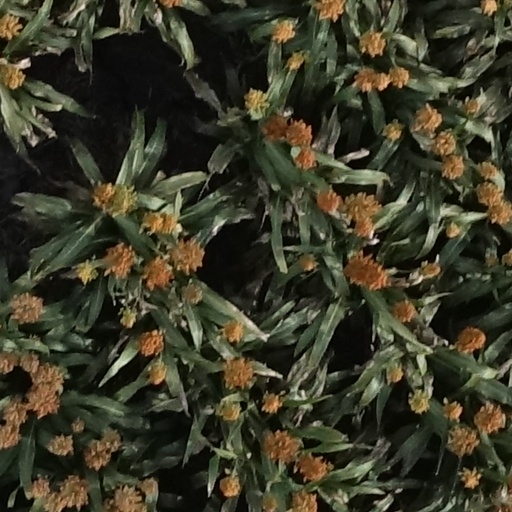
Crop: sorghum